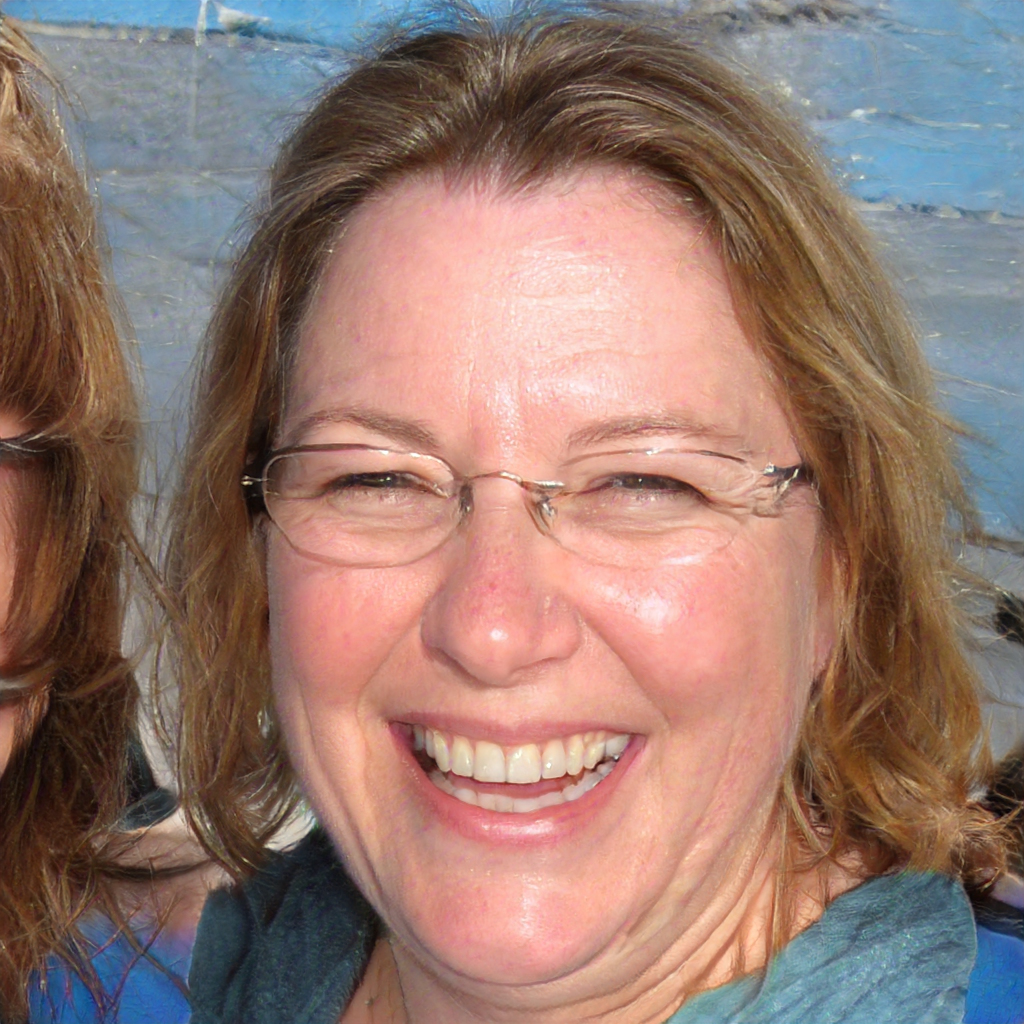
Portrait style: Real Portrait